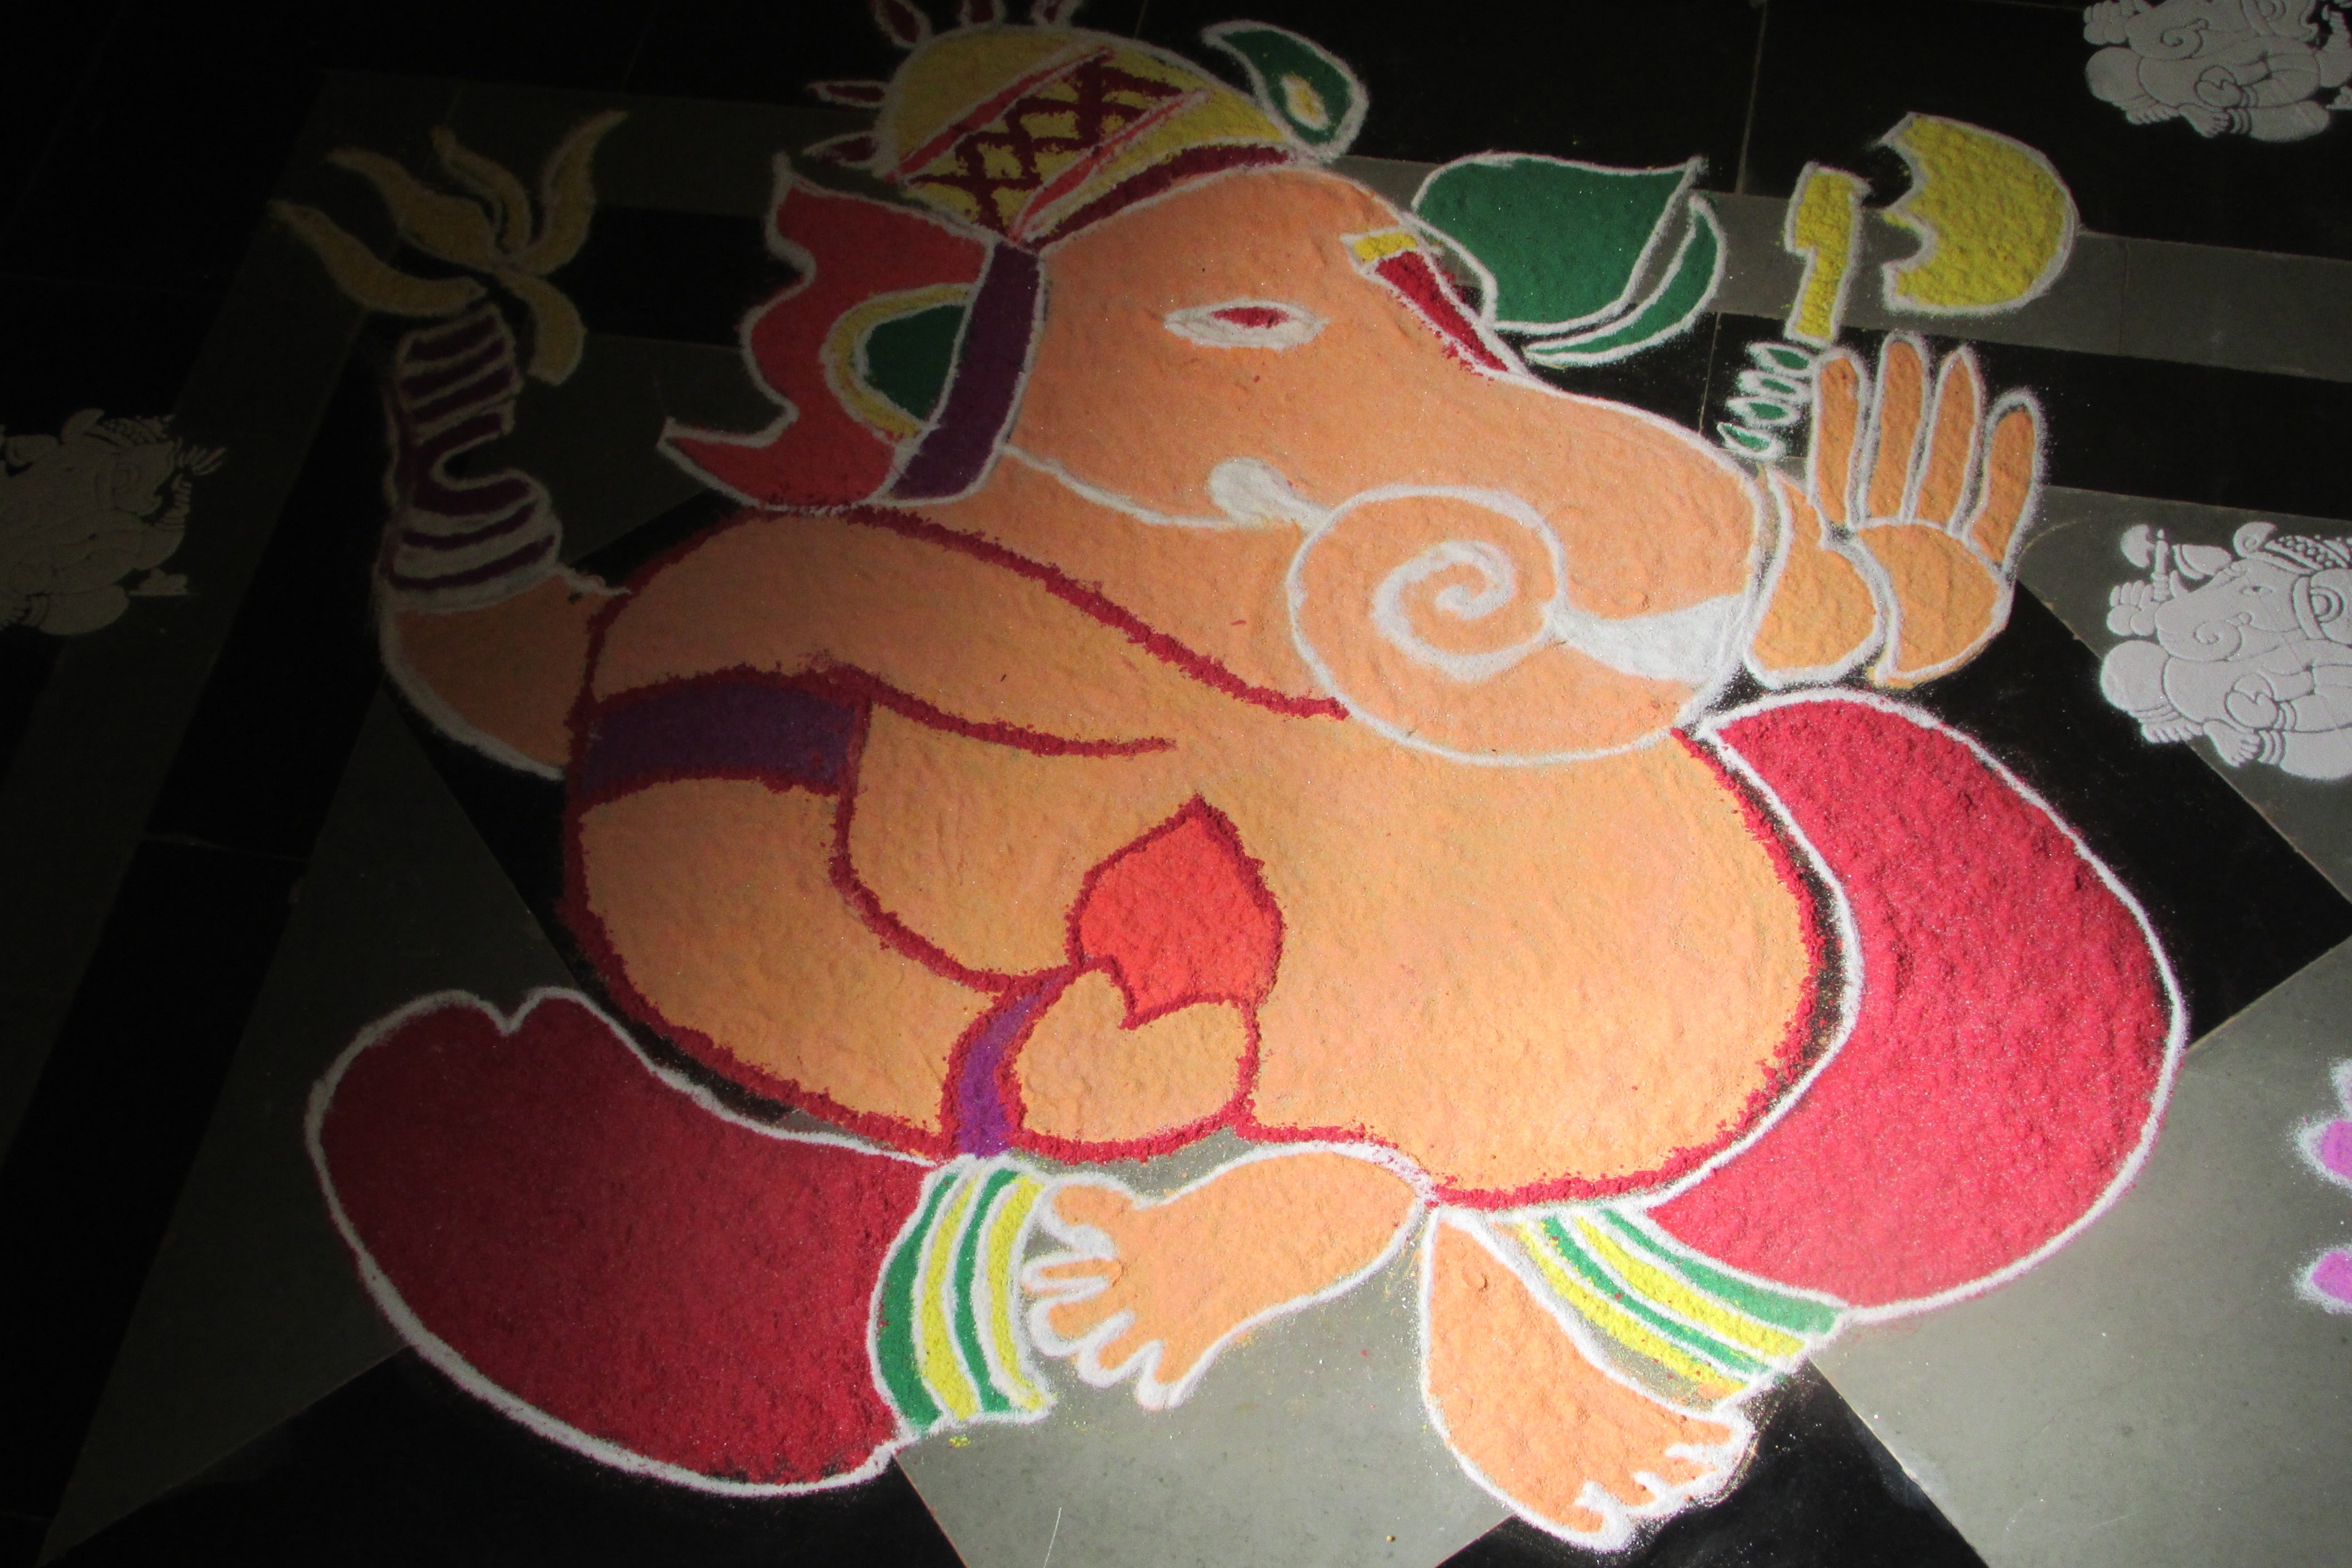
flower, food, religion, dessert, dharwad, cake, elephant, birthday cake, icing, culture, india, fondant, god, baked goods, hinduism, ganesha, torte, sugar paste, cake decorating, rangoli, depiction